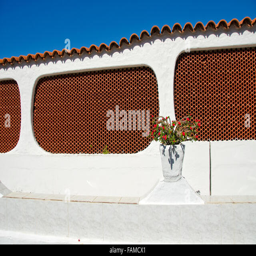
white and brown architecture with decorative flower pot on the fence